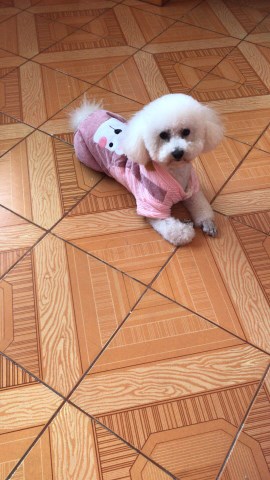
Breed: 3083-n000117-Bichon_Frise